Osceola Apartment Hotel

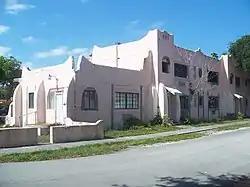

The Osceola Apartment Hotel (also known as Azure Villas) is a historic hotel in Miami Springs, Florida. It is located at 200 Azure Way. On November 1, 1985, it was added to the U.S. National Register of Historic Places.